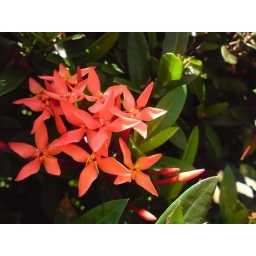
A suntan flower in our garden using my camera phone Sony Ericsson k550i.